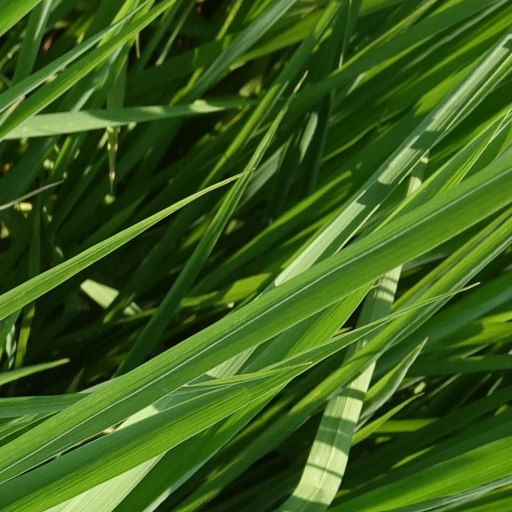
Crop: rice